Casio 9860 series

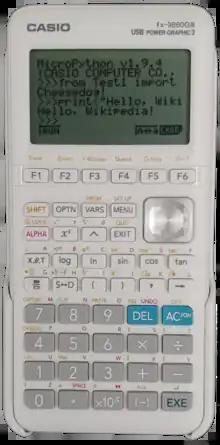
Casio fx-9860GIII

The fx-9860GIII became available in 2020. It has an updated design, but the screen is no longer backlit and has smaller dimensions, though displays the same number of pixels. It comes with Geometry and ECON3 add-ins, and built-in MicroPython.